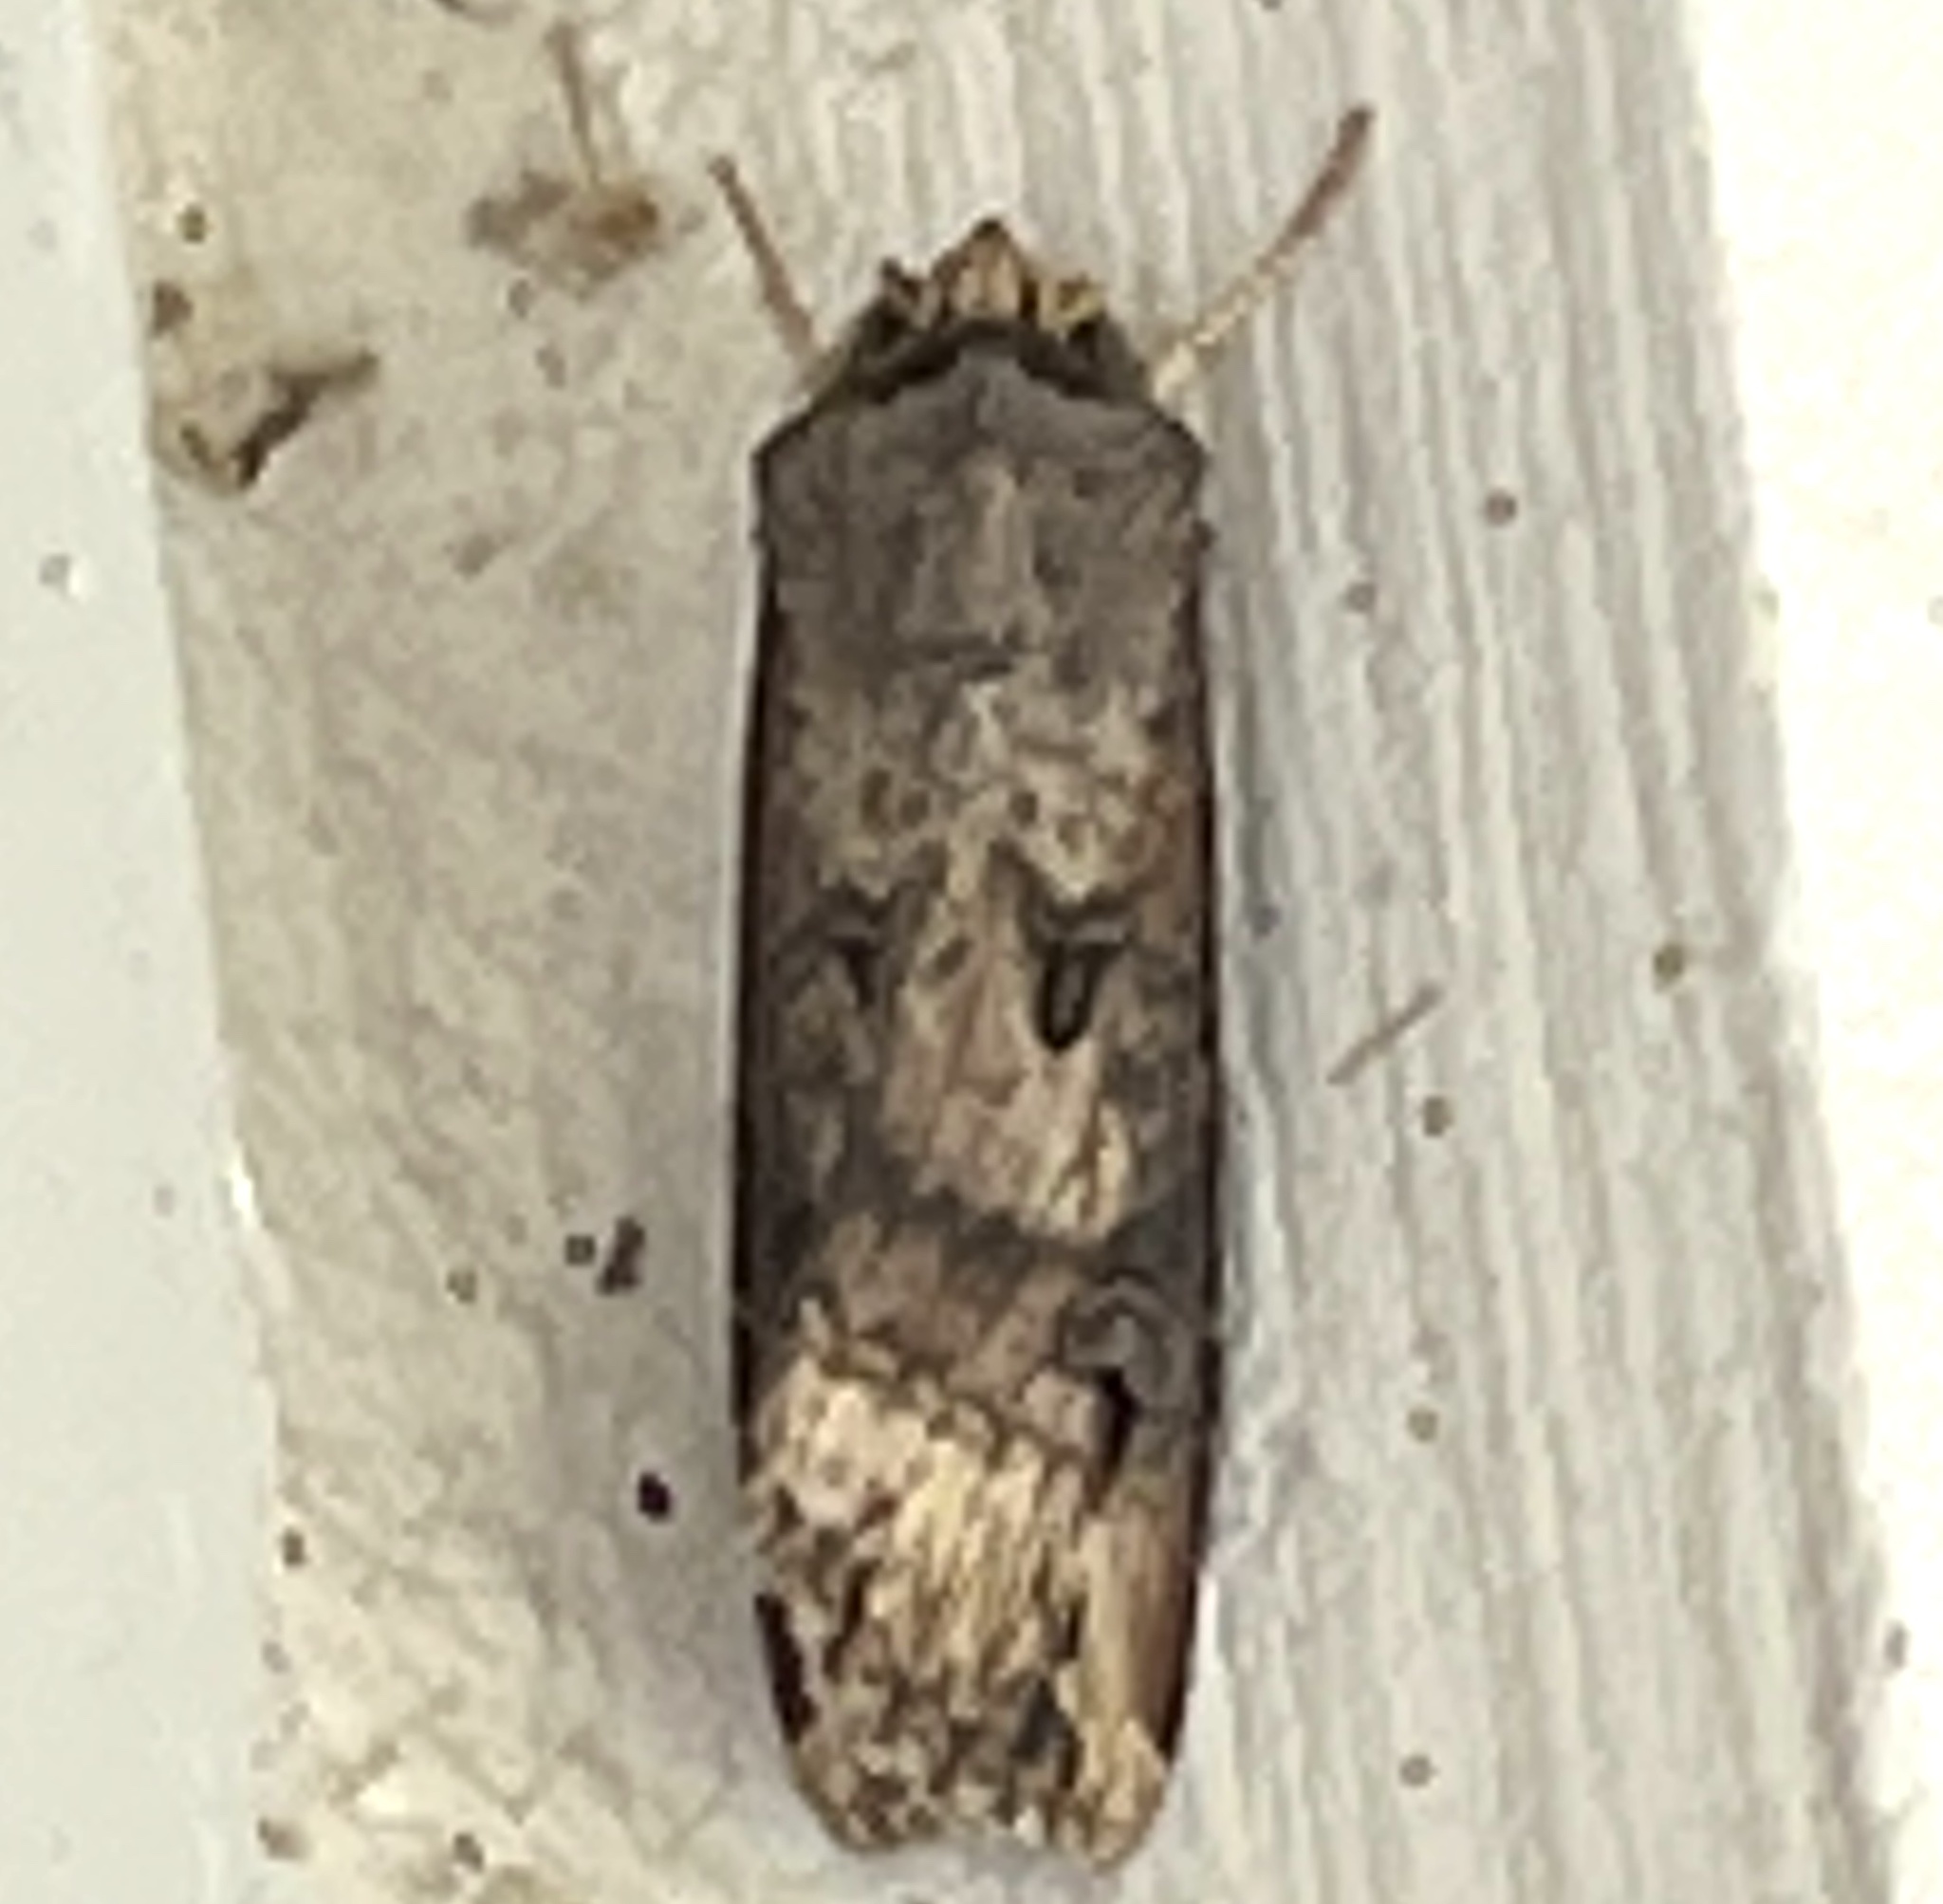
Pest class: cutworms